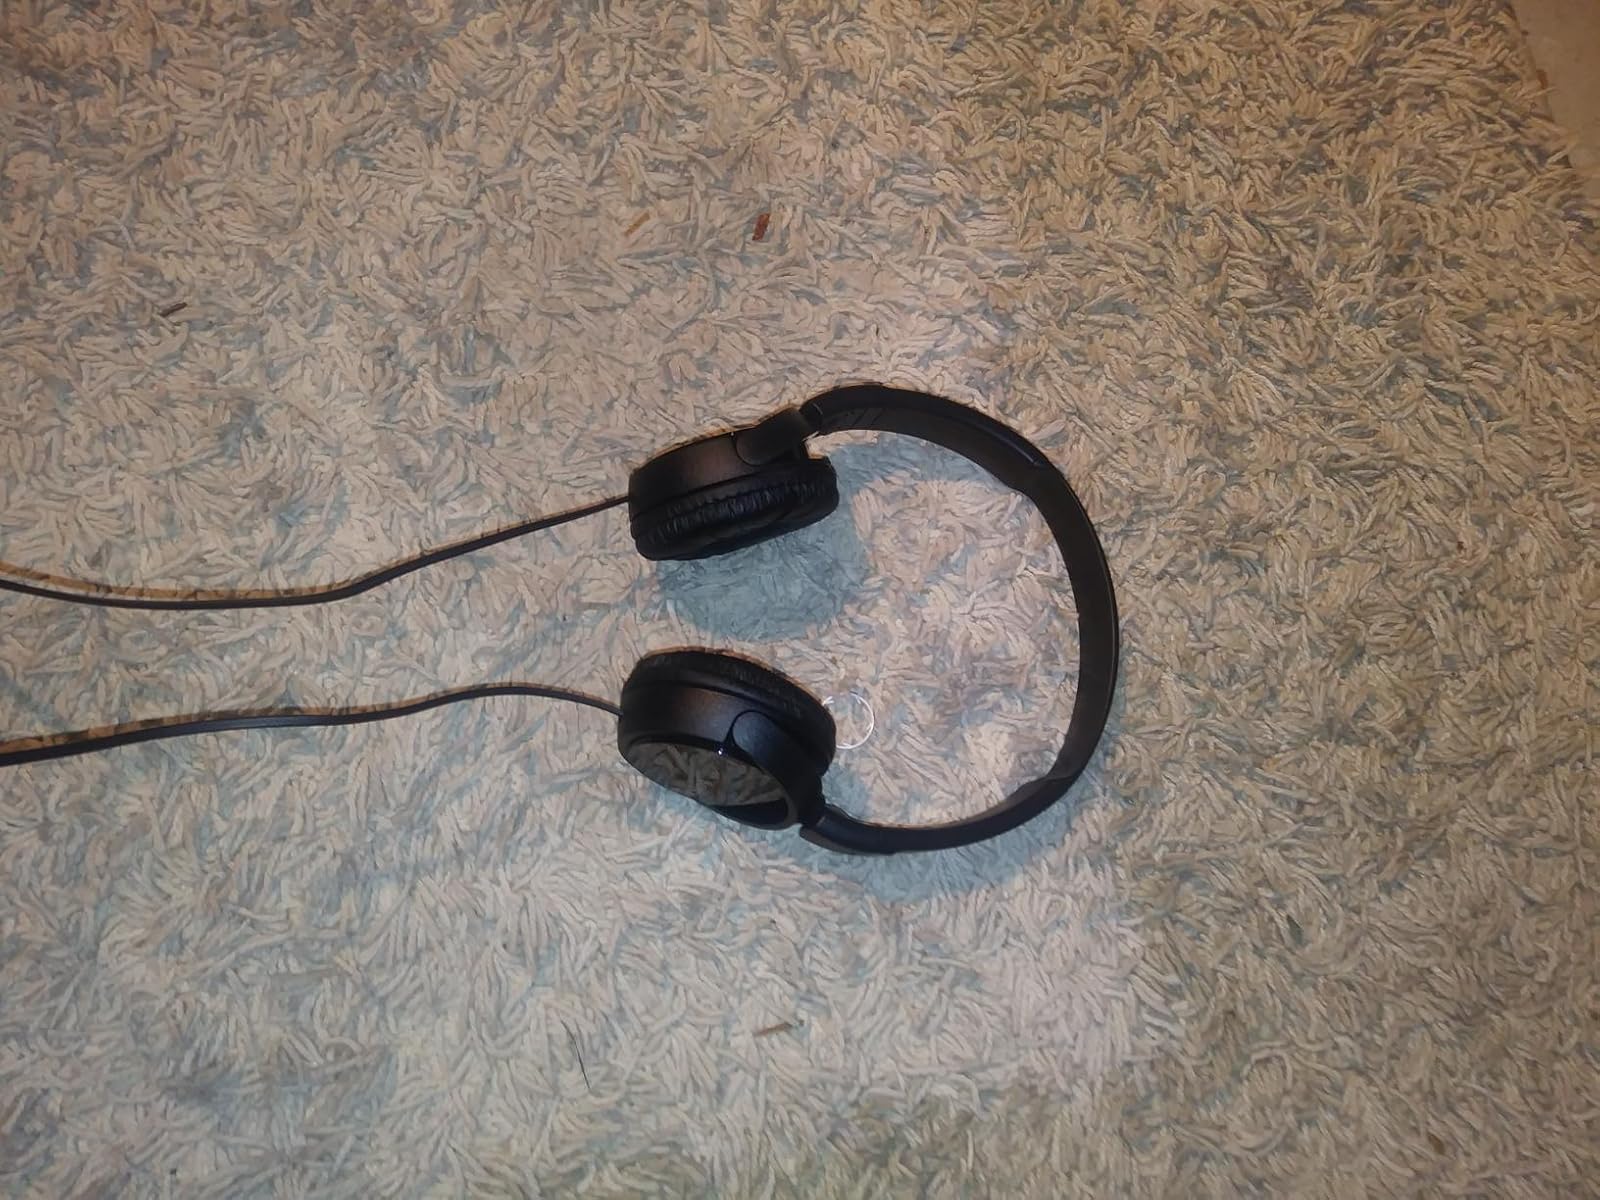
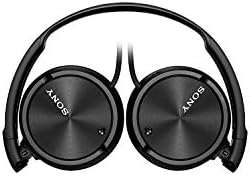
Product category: headphones
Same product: yes